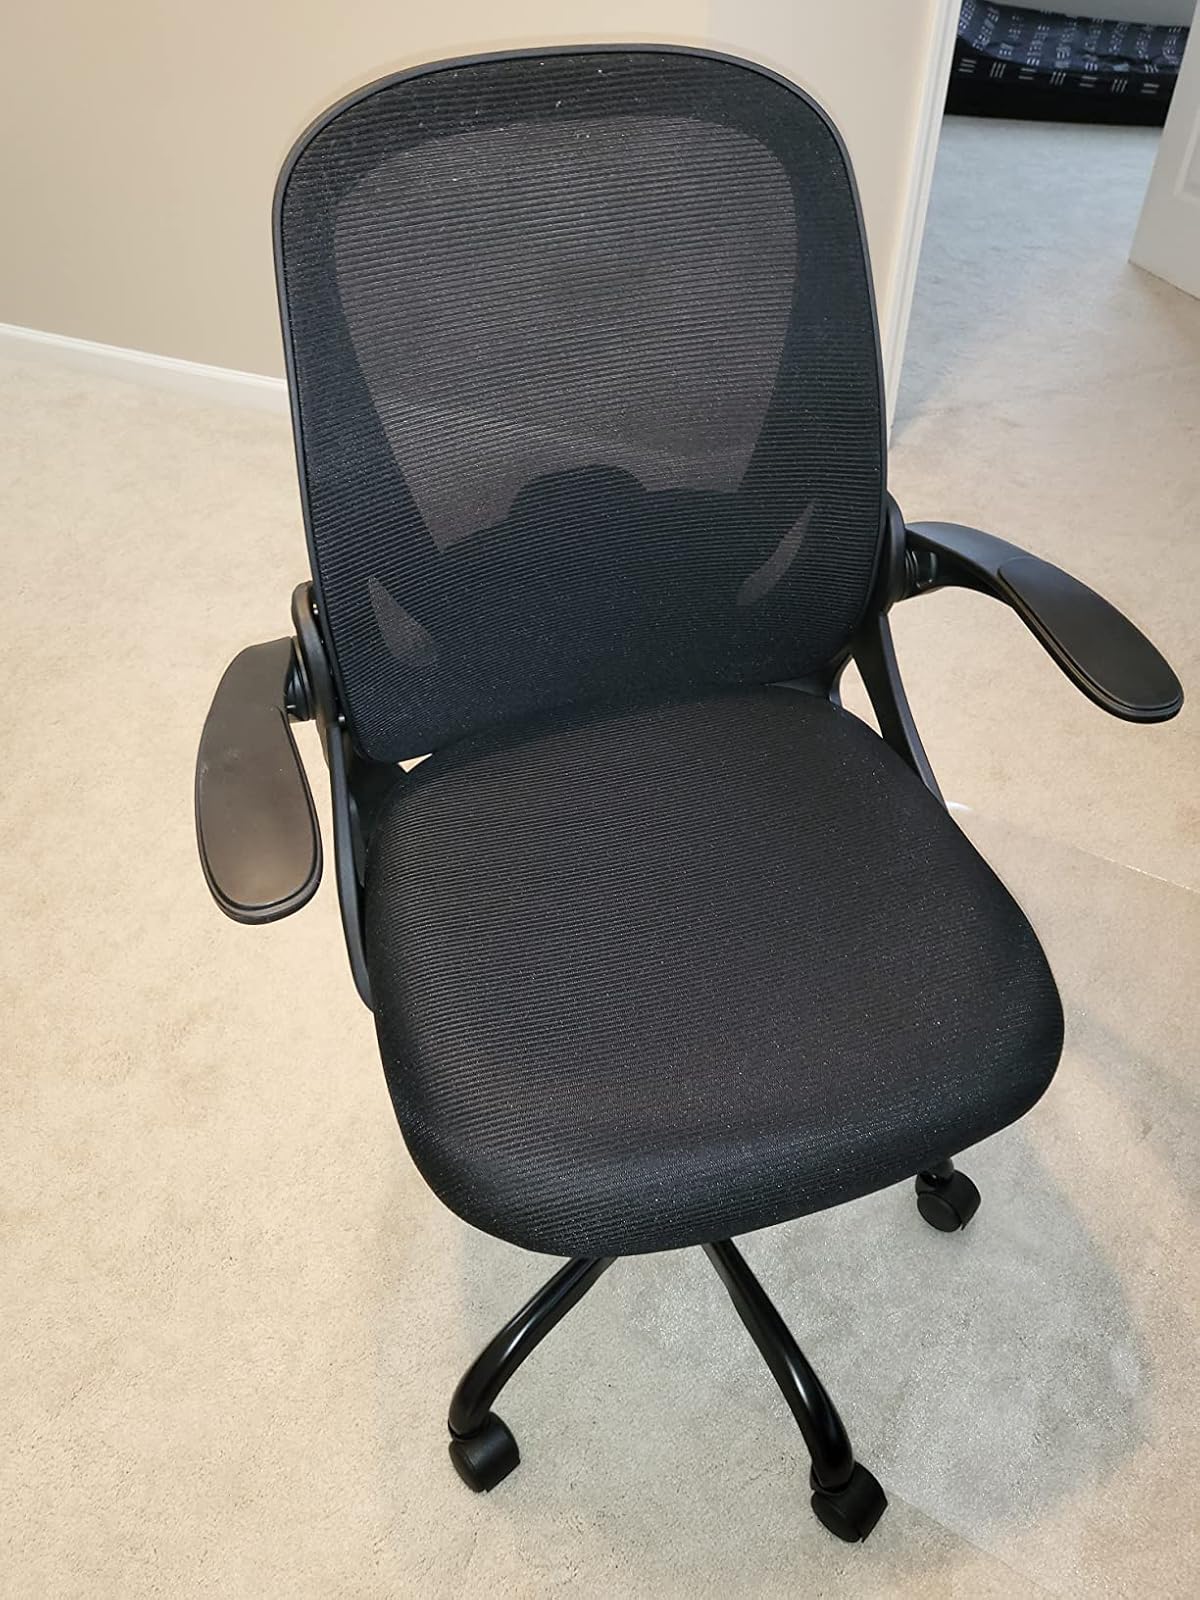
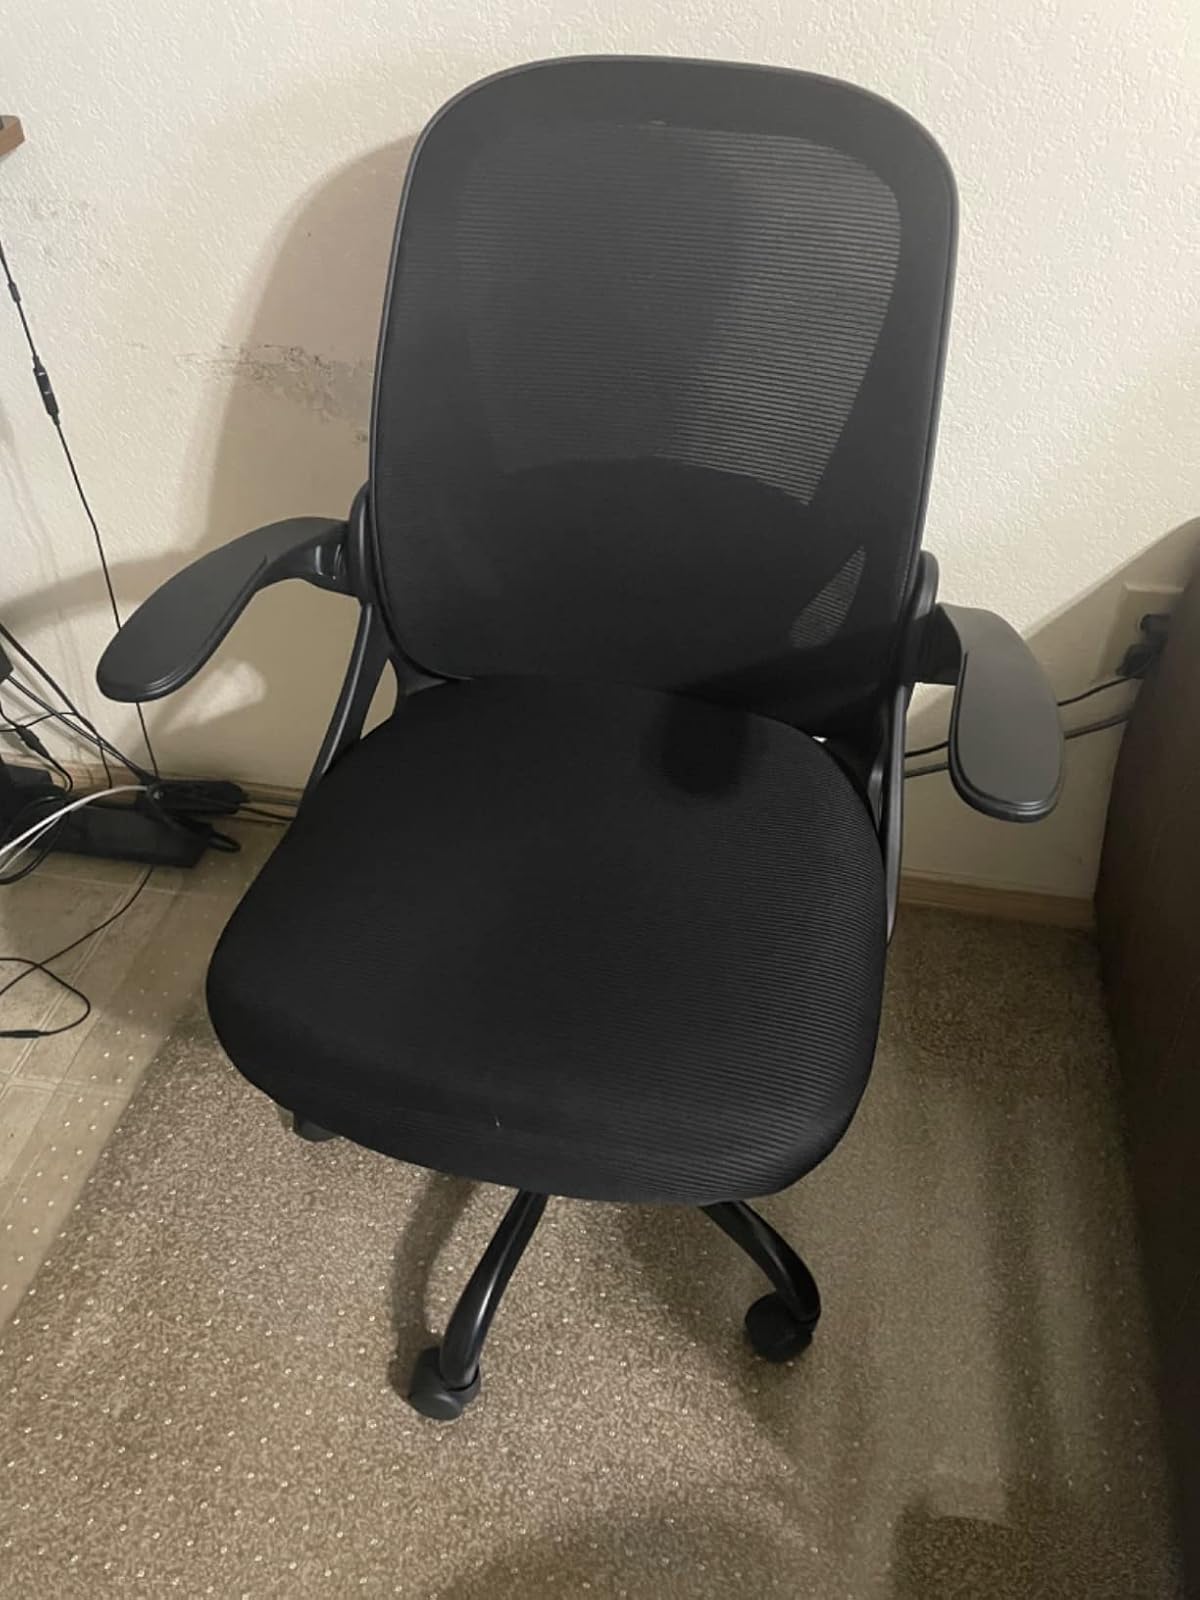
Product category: items_chair
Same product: yes